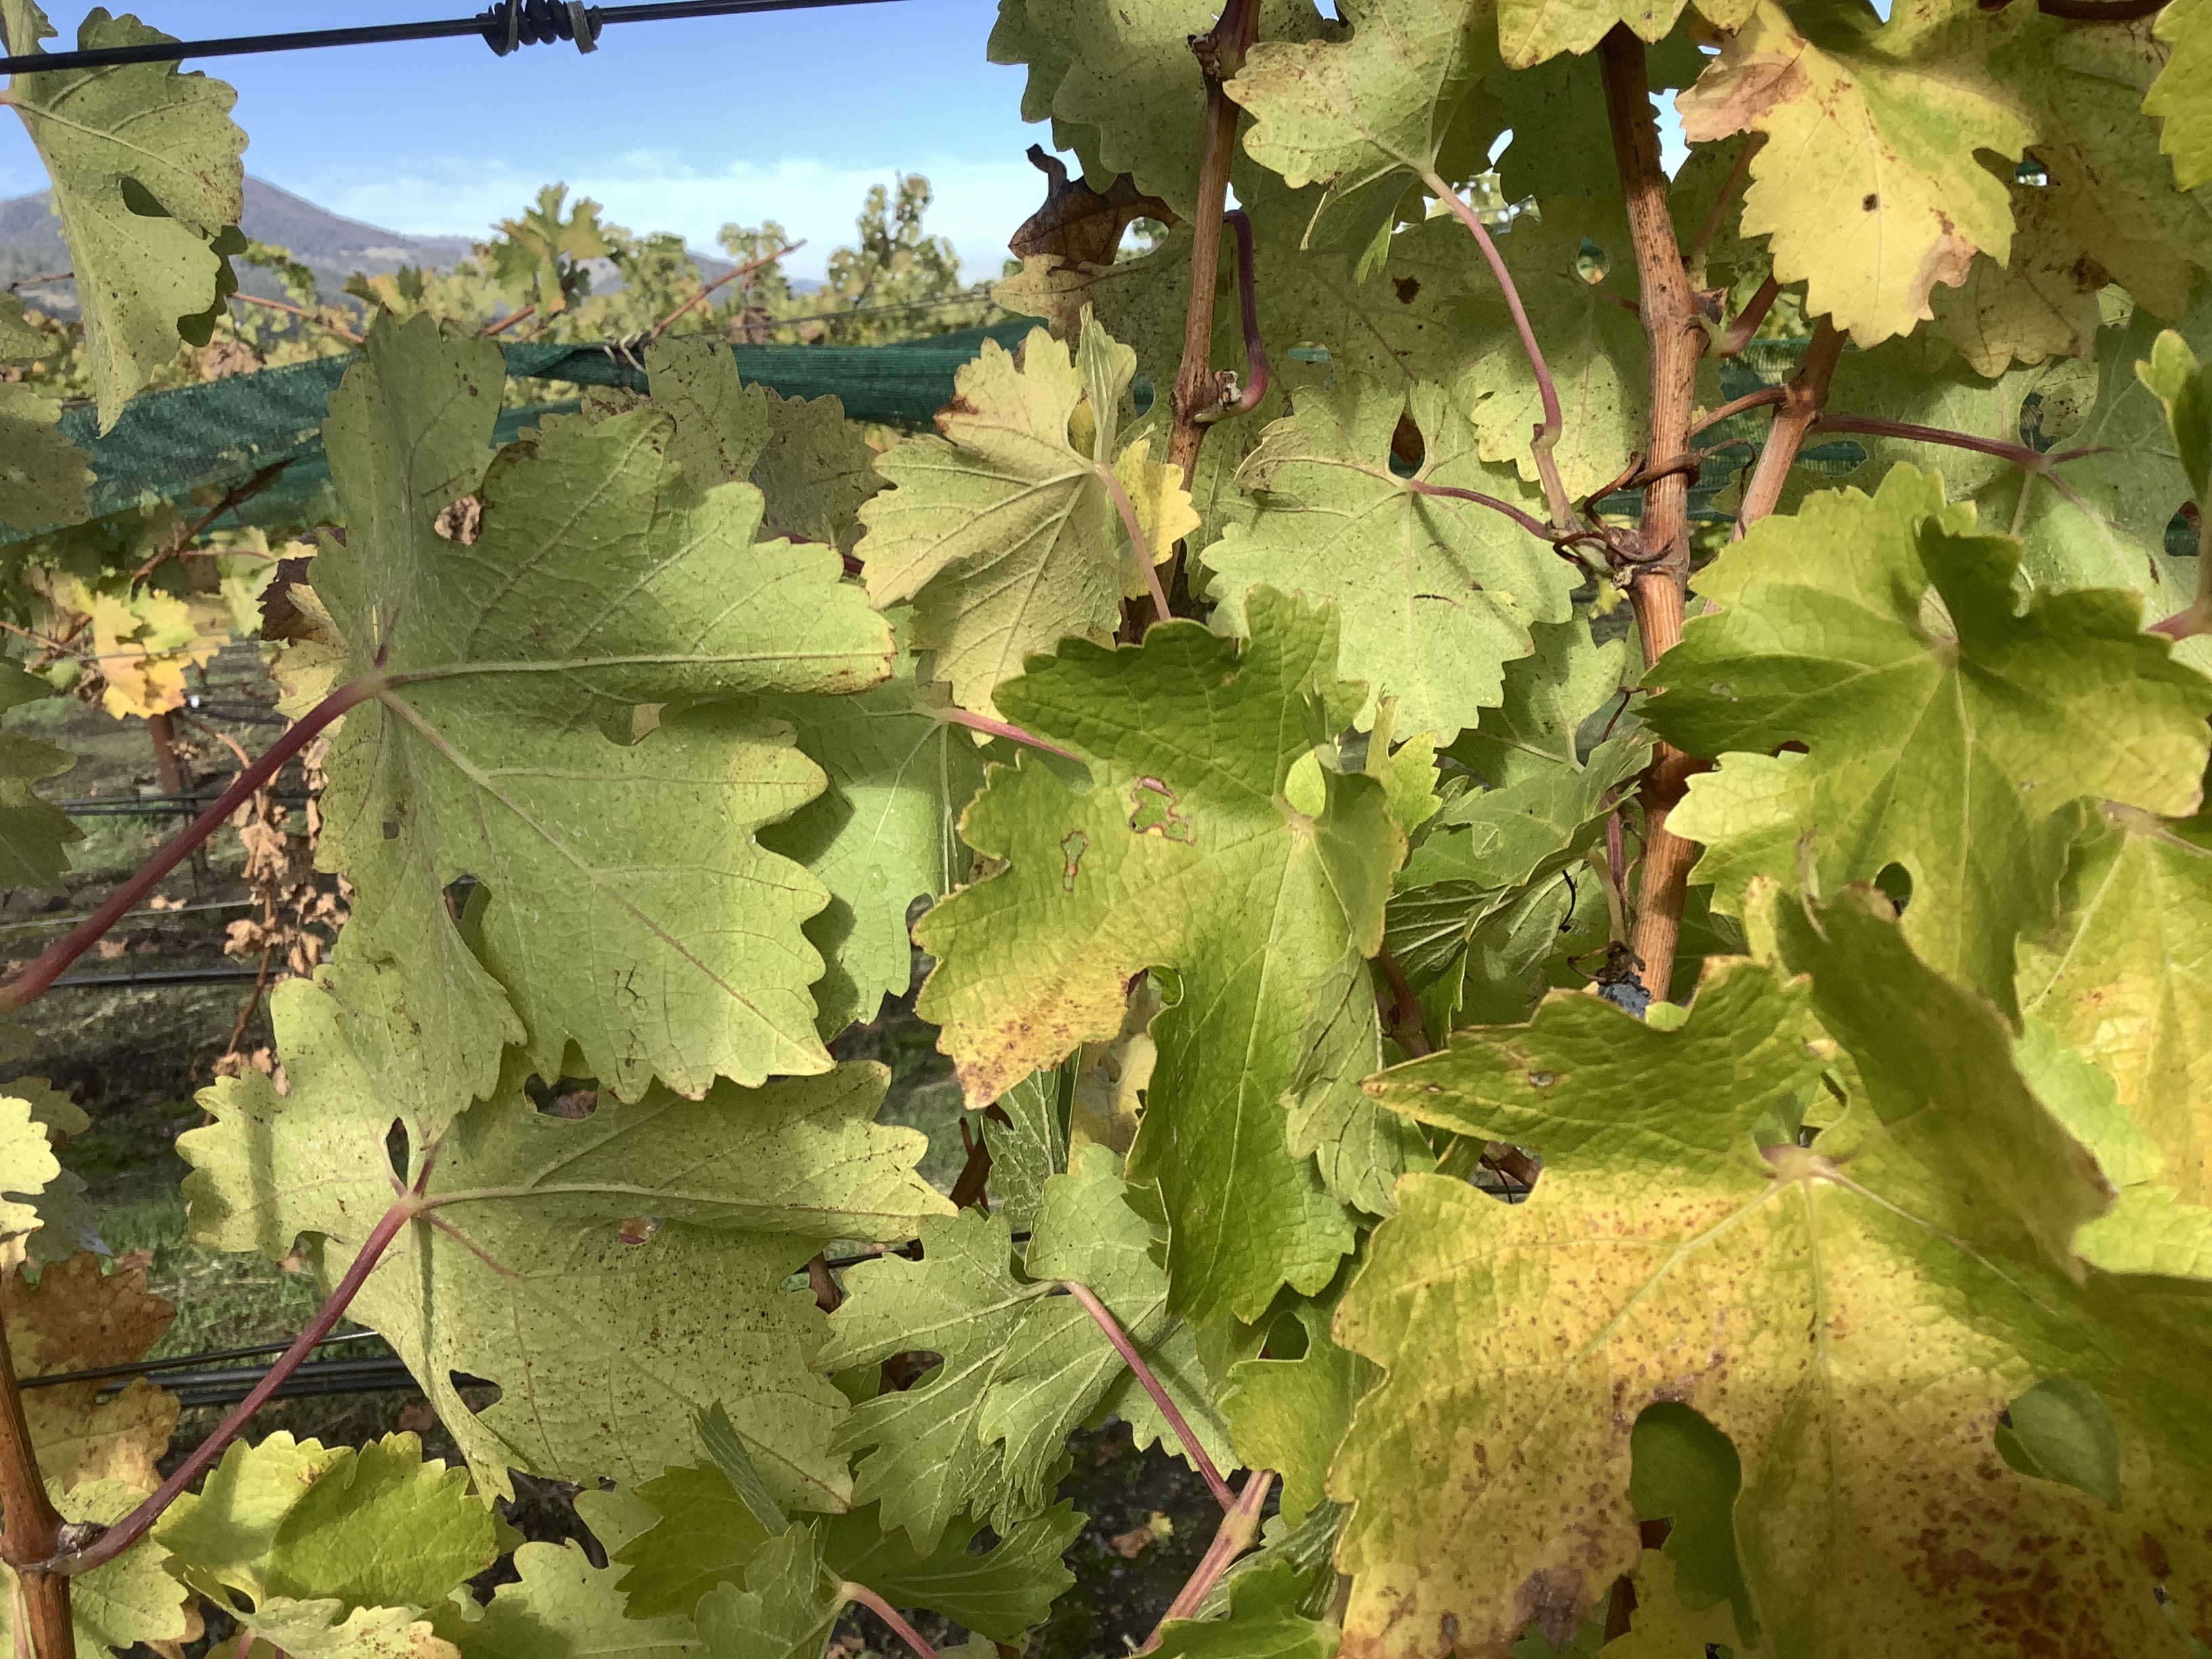
Label: No Virus